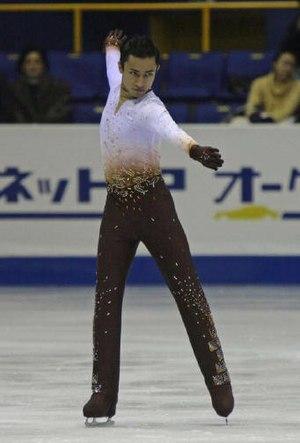
Florent Amodio est un patineur artistique français et brésilien, quadruple champion de France élite, champion d'Europe 2011 et vice-champion d'Europe 2013. Il met un terme à sa carrière le 16 janvier 2016.